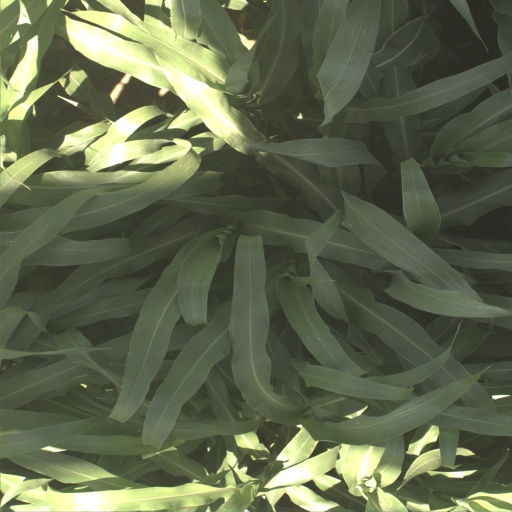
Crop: sorghum